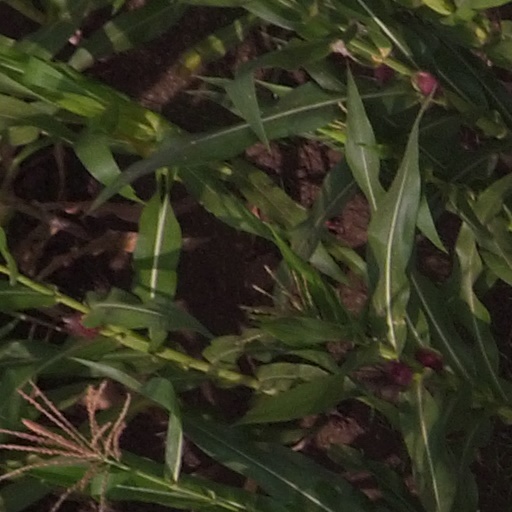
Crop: maize; corn